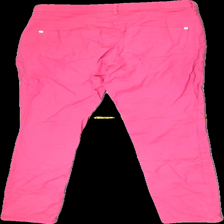
View: back
Type: Jeans
Category: Ladies
Brand: H&M
Colors: Pink
Material: 97%cotton 3%elastane
Cut: Regular
Size: 42
Season: Spring
Trend: Denim
Stains: Major
Price range: <50
Recommended usage: Export